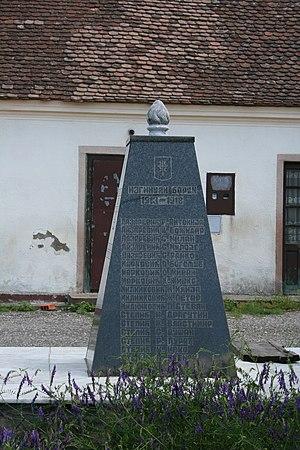
Vučevica est un village de Serbie situé dans la municipalité de Vladimirci, district de Mačva. Au recensement de 2011, il comptait 106 habitants.